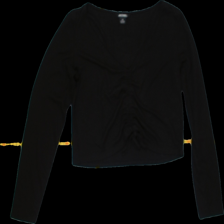
View: front
Type: Top
Category: Ladies
Brand: MONKI
Colors: Black
Material: 62% polyester, 38% cotton
Cut: Tight, Cropped
Size: M
Trend: No trend
Stains: No
Price range: 50-100
Recommended usage: Export